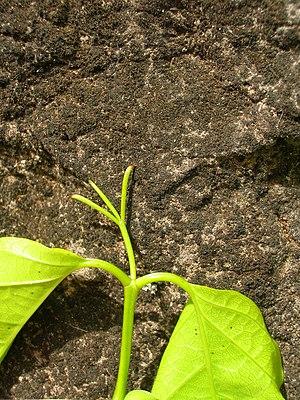
La liane patate, grif à chat aux Antilles, ou patte d'oiseau est une espèce de liane vivace grimpante de la famille des Bignoniaceae.